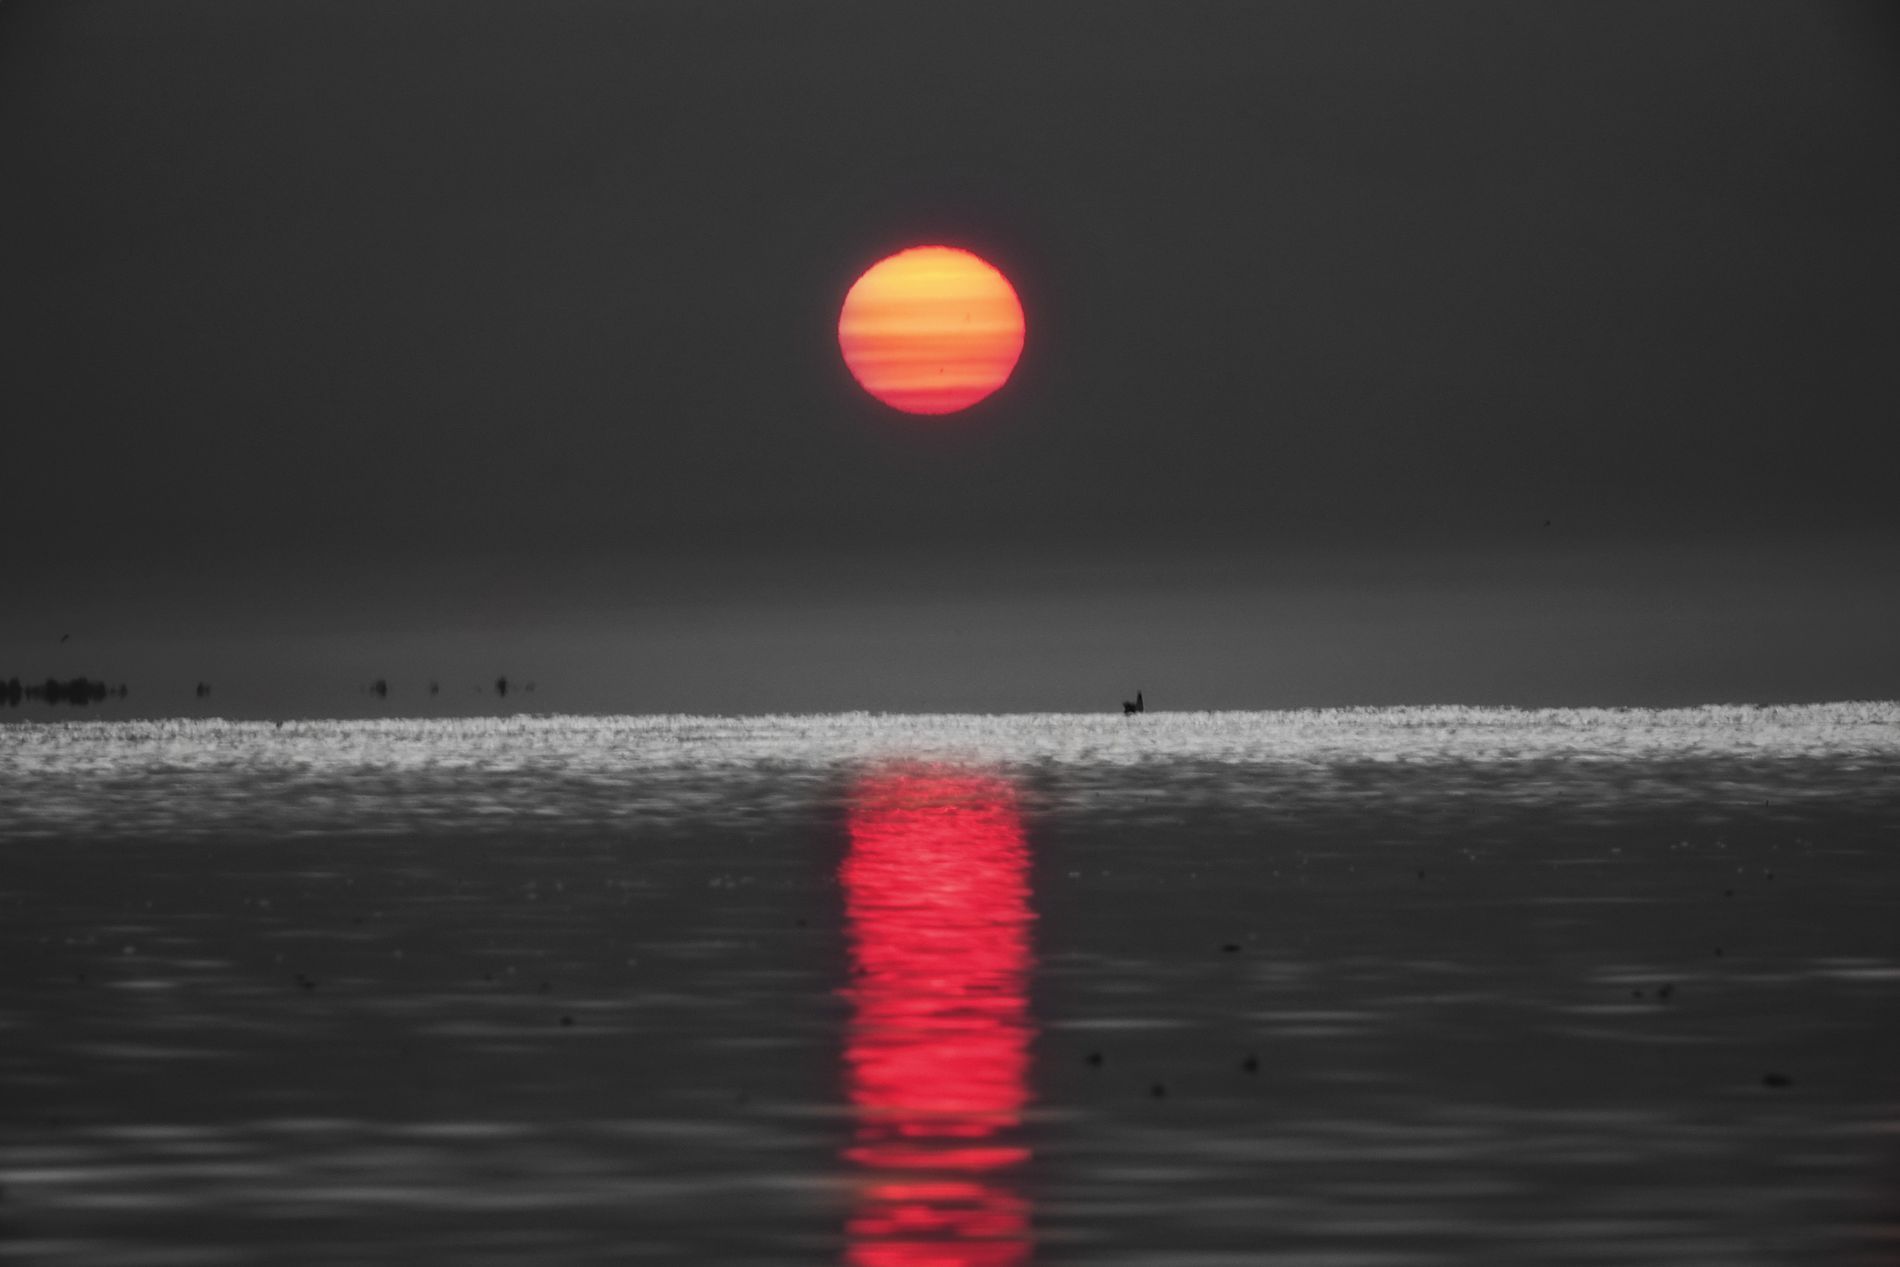
Sea Sunset.
The photo shows a scene of the sun rising or setting over the sea. The sun is low in the sky, forming a large orange circle. There are shadowy silhouettes of birds flying near the sea—some in groups, others alone. The sun and the birds create reflections on the sea’s surface
The photo is taken at a straight, eye-level angle, showing the sea in the foreground and the sun above. The color palette is simple yet bold: the sun glows in red, orange, and yellow, while the sky and water are gray and black, making the sun stand out. The water mirrors the sun’s colors, forming a path of red light. The scene feels soft and natural.
Labels: Nature, Outdoors, Sky, Sun, Sunset, Sunrise, Horizon, Night, Sea, Water, Astronomy, Moon, Sunlight, Animal, Bird, Scenery, Beach, Coast, Shoreline, Waterfront, Boat, Sailboat, Transportation, Vehicle, Flare, Light, Sphere, Birds
Camera: SONY DSC-RX10M4
Lens: 8.8-220.0 mm f/2.4-4.0
Aperture: F16
Exposure: 1/20 sec
ISO: 100
Focal length: 132.2 mm